Anton Cooper

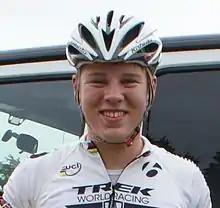
Anton Cooper at the McLeans Island 12 Hour Day/Nighter, October 2012

Anton Cooper (born 11 August 1994) is a New Zealand cross-country cyclist who races for the Trek Factory Racing XC Team. He is the 2015 World Under 23 Cross-country Mountain bike champion and the 2012 World Junior Cross-country Mountain bike champion. One of the two contenders for the country's 2016 Summer Olympics quota spot, he developed chronic fatigue earlier in 2016 and the nomination went to Sam Gaze instead. Cooper represented New Zealand at the 2020 Summer Olympics in Tokyo, finishing sixth in the Men's Cross-country Mountain Bike final.